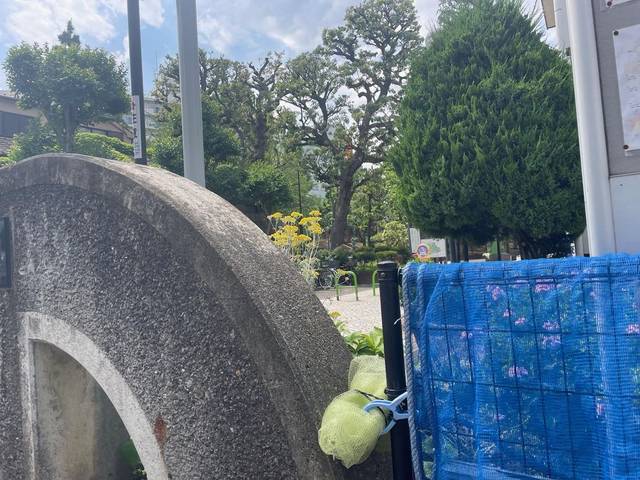
Region: Japan
Coordinates: 35.724, 139.732